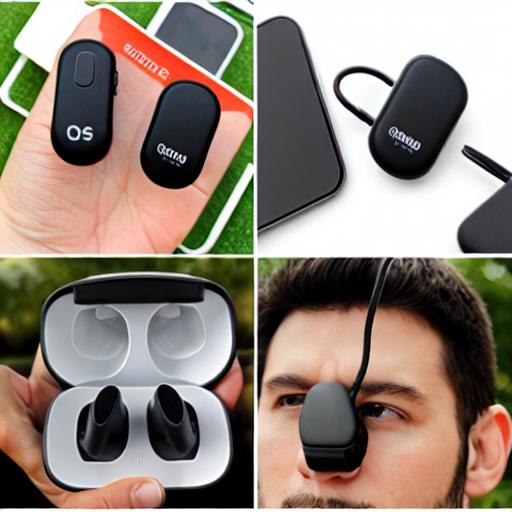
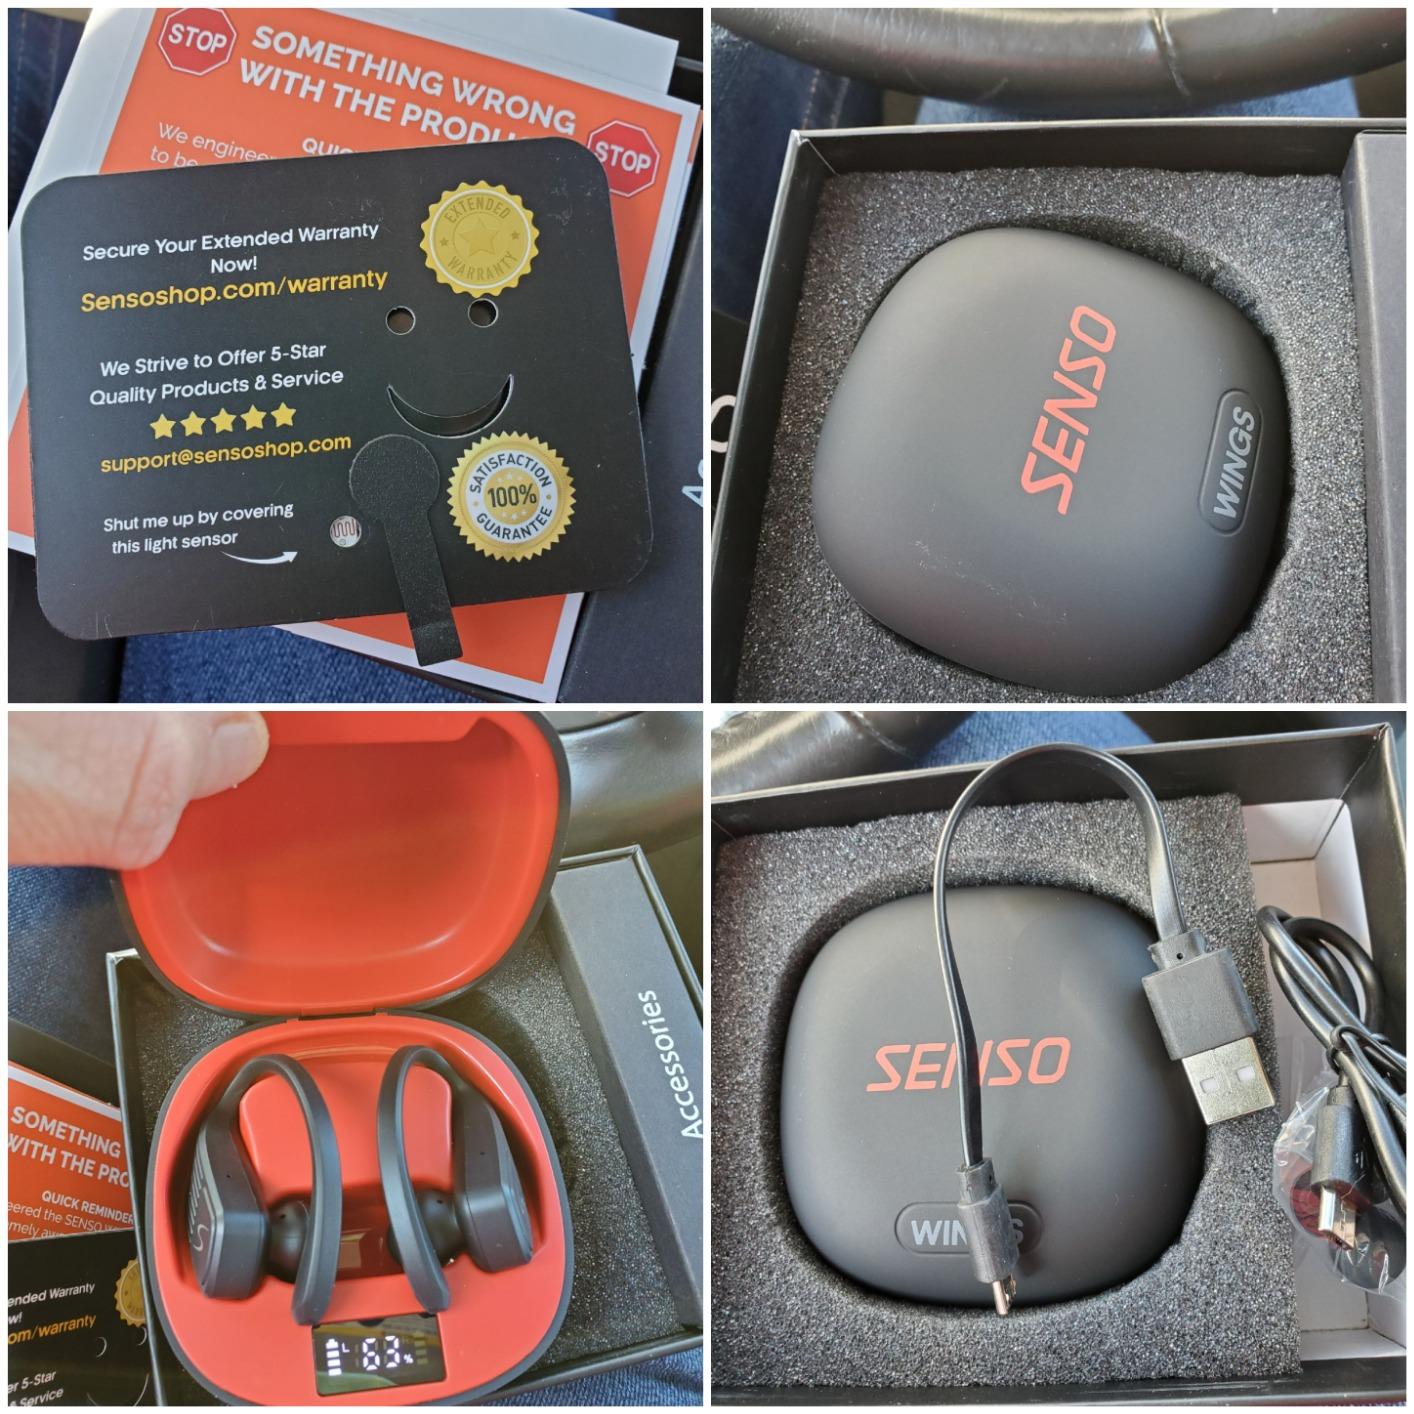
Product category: earbuds
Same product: no